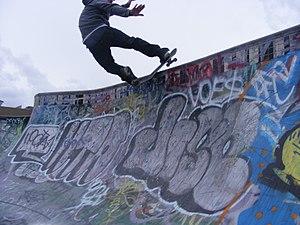
Tony Hawk's Pro Skater 2 est un jeu vidéo de simulation de skateboard, développé par Neversoft et édité par Activision. C'est le deuxième jeu de la série Tony Hawk's sorti en 2000 sur PlayStation, puis porté sur PC, Game Boy Color, Dreamcast, puis en 2001 sur Mac, Game Boy Advance, Nintendo 64, Xbox. Le jeu a été tardivement porté sur téléphone mobile en 2006 sur Windows Mobile, Windows Phone et en 2010 sur iOS.